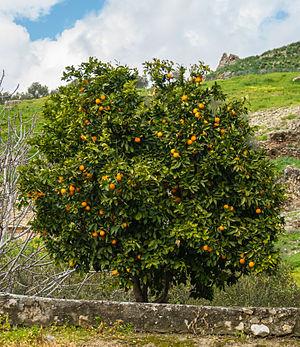
Mandarinier (Citrus reticulata), Gortyne, Crète, Grèce.